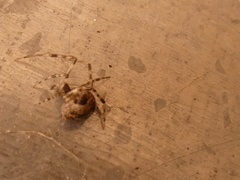
Species: Parasteatoda_tepidariorum